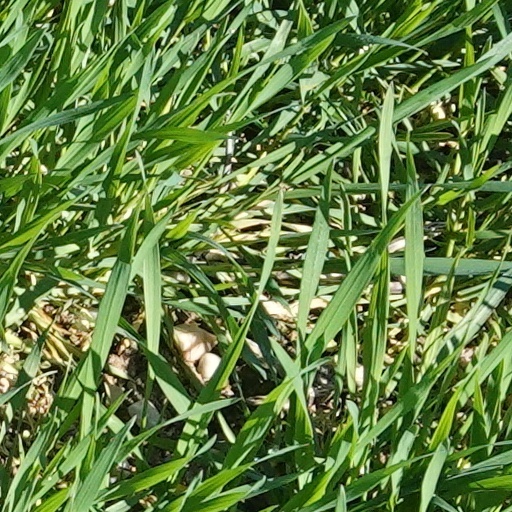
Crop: wheat